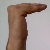
The image shows a hand gesture representing a space in Indian Sign Language.